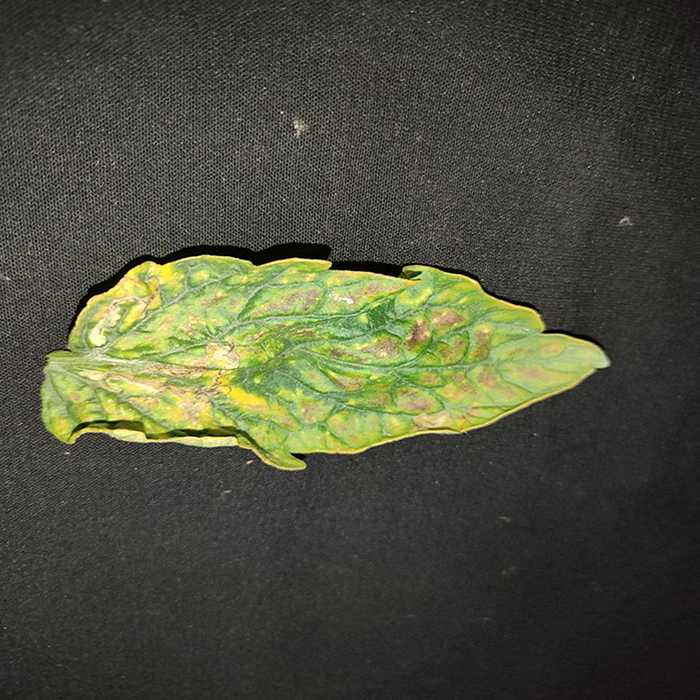
Plant: Tomato
Label: Tomato spotted wilt